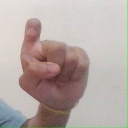
अक्षर: इ